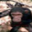
Label: chimpanzee